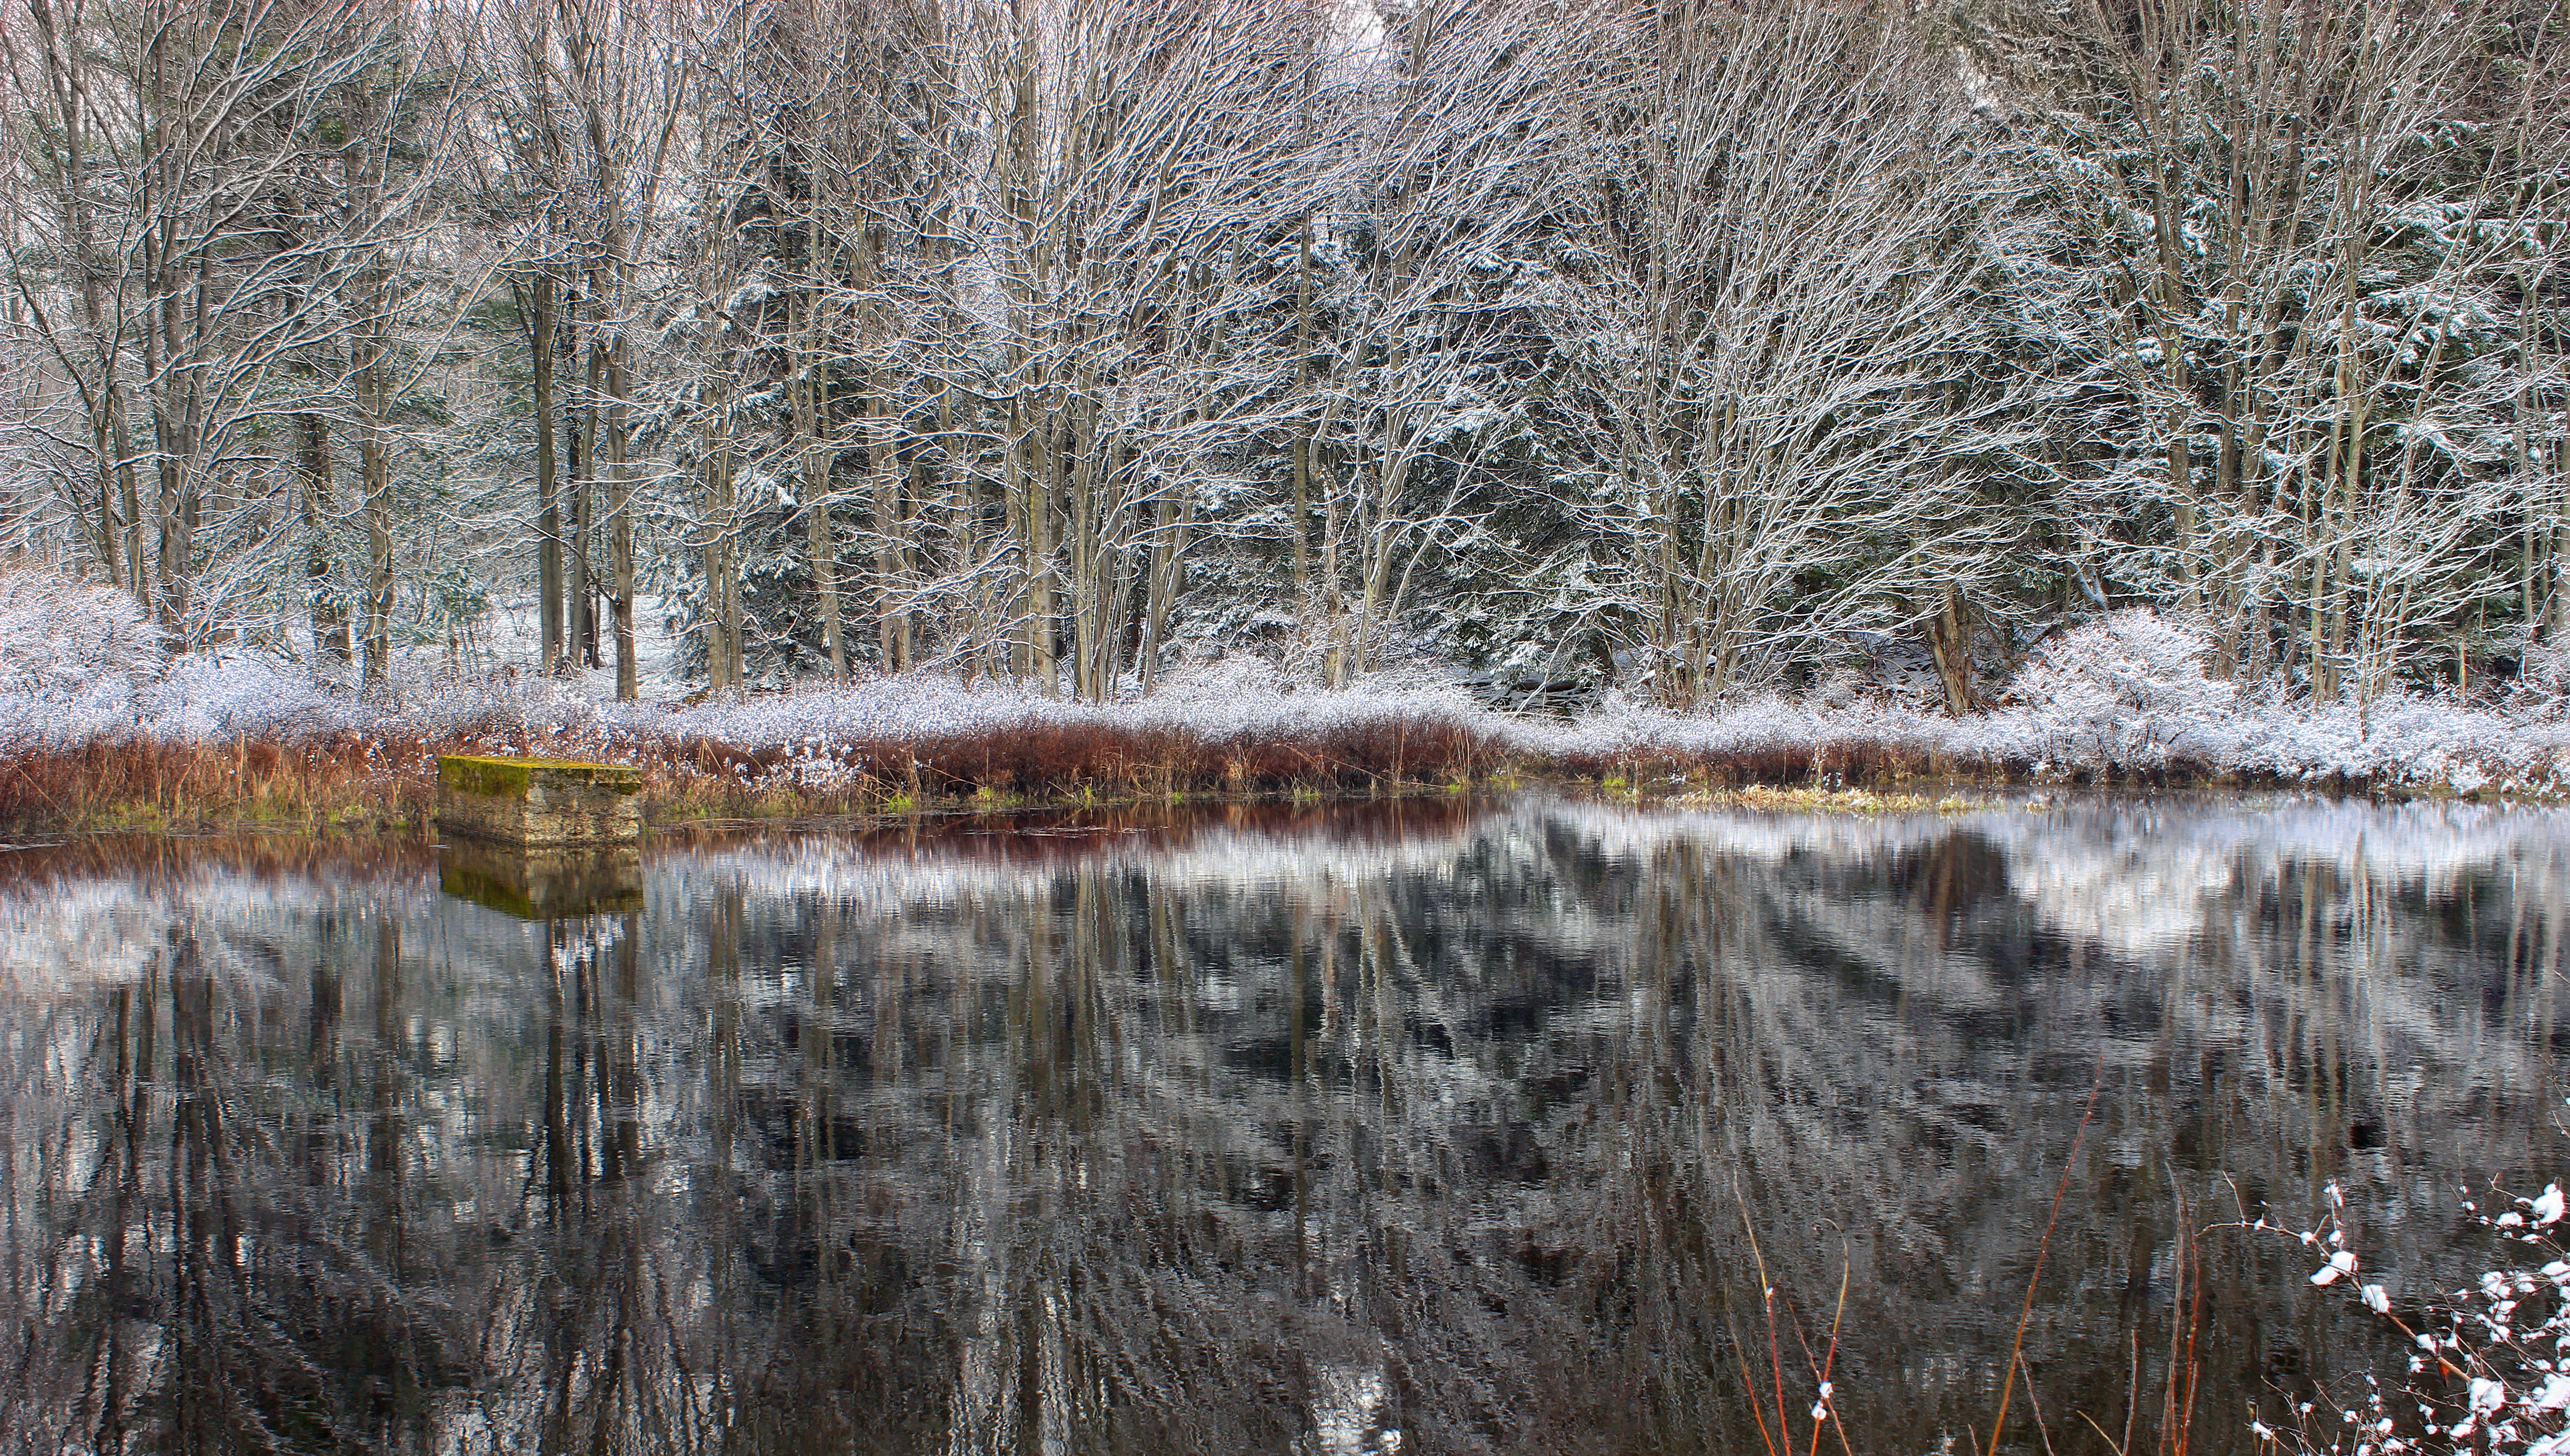
tree, water, nature, forest, grass, wilderness, branch, snow, winter, plant, lake, frost, river, pond, stream, ice, spring, reflection, autumn, weather, season, trees, cc0, publicdomain, monroecounty, poconos, gouldsborostatepark, waynecounty, wetland, pennsylvania, woodland, habitat, ecosystem, freezing, natural environment, atmospheric phenomenon, woody plant